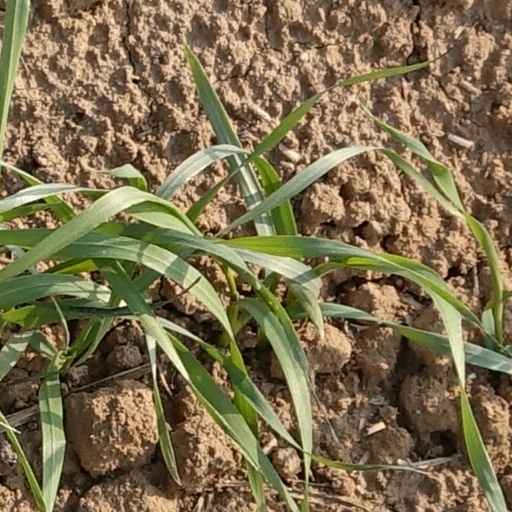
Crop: wheat